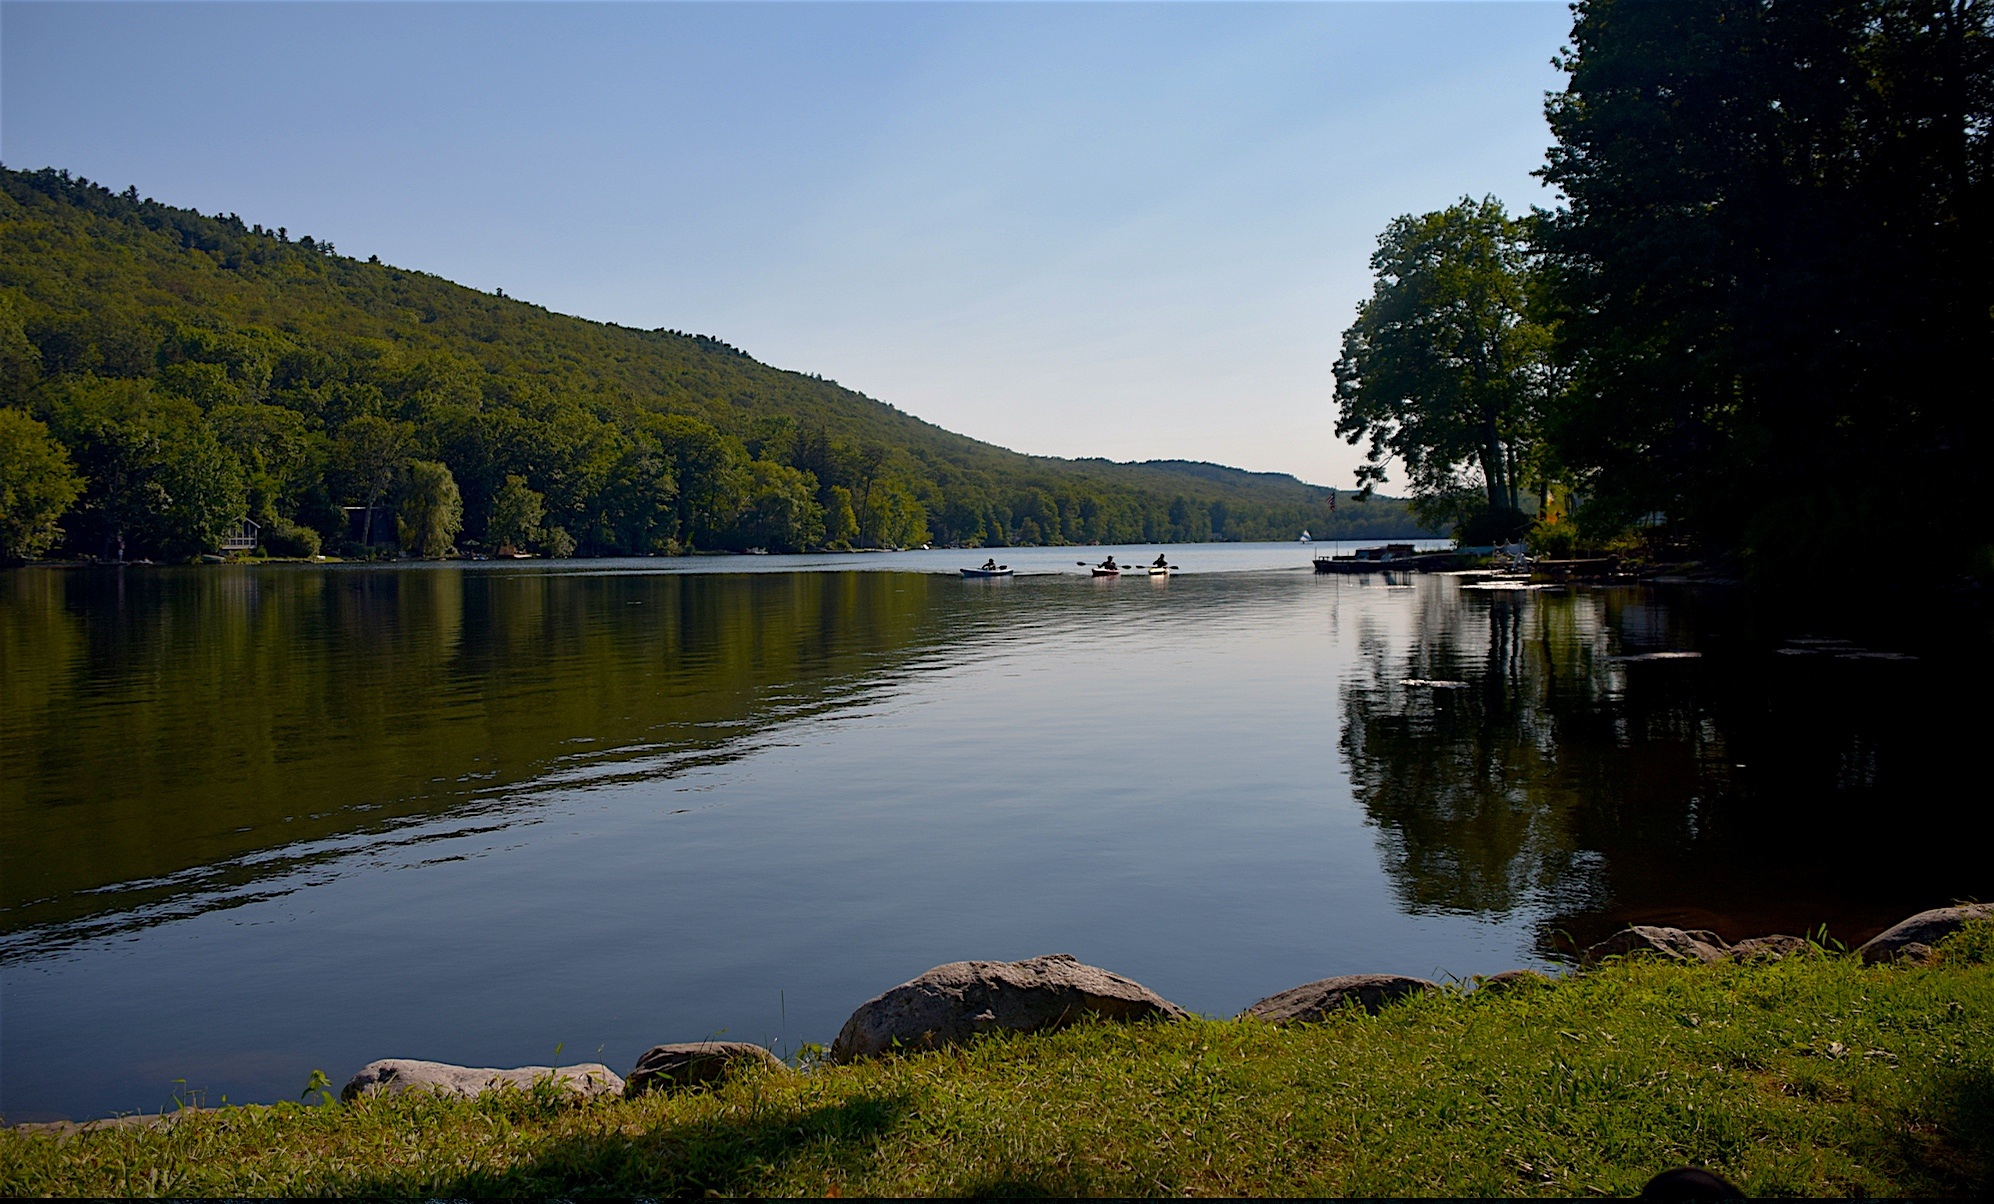
landscape, tree, water, nature, wilderness, mountain, boat, lake, river, summer, pond, rural, green, reflection, natural, autumn, reservoir, colorful, season, waterway, body of water, outdoors, american, new, canoes, loch, jersey, kittatinny lake, new jersey